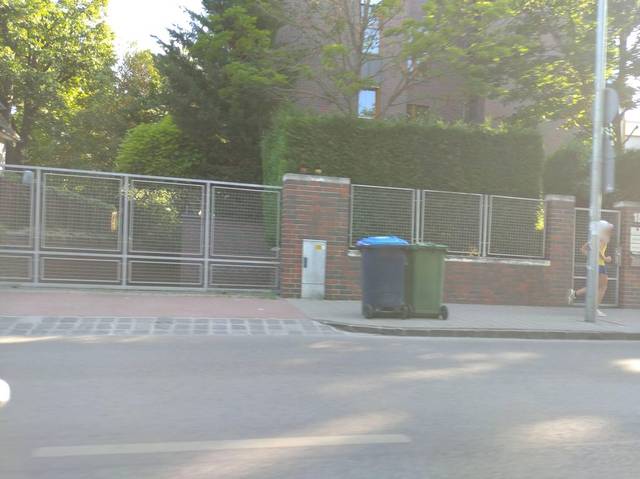
Region: Hungary
Coordinates: 47.511, 19.009